W. & J. Sloane

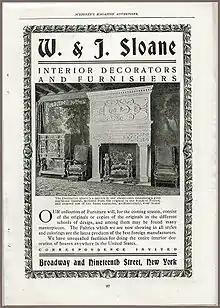
W. & J. Sloane advertisement from September 1902

W. & J. Sloane (also known as W&J Sloane or Sloane's) was a chain of furniture stores that originated from a luxury furniture and rug store in New York City that catered to the prominent, including the White House and the Breakers, and wealthy, including the Rockefeller, Whitney, and Vanderbilt families.